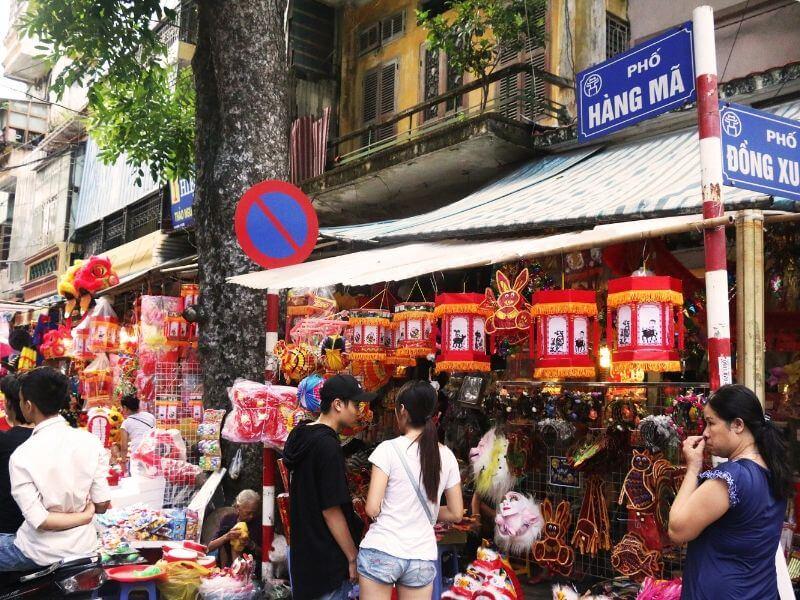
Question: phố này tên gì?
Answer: phố hàng mã